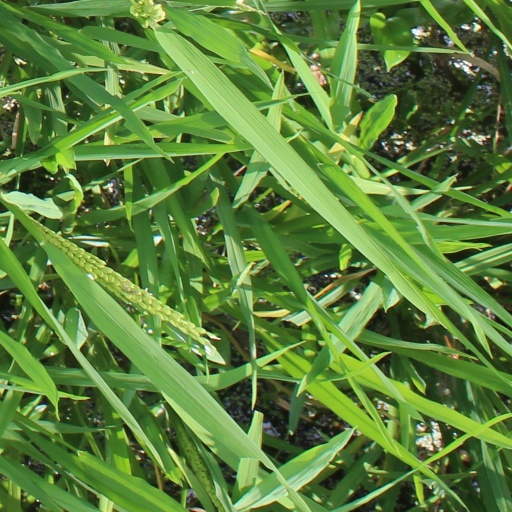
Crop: rice